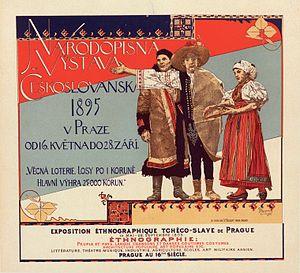
Affiche tchèque pour l' ""Exposition ethnographique tchèco-slave de Prague"". Čeština: Plakát Národopisné výstavy českoslovanské v Praze 1895"